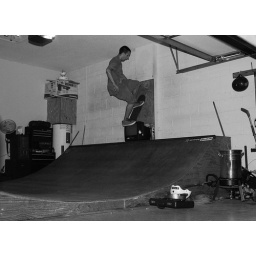
Went over to Shamus' house to skate the mini ramp and Corey put up a TV and skated it.